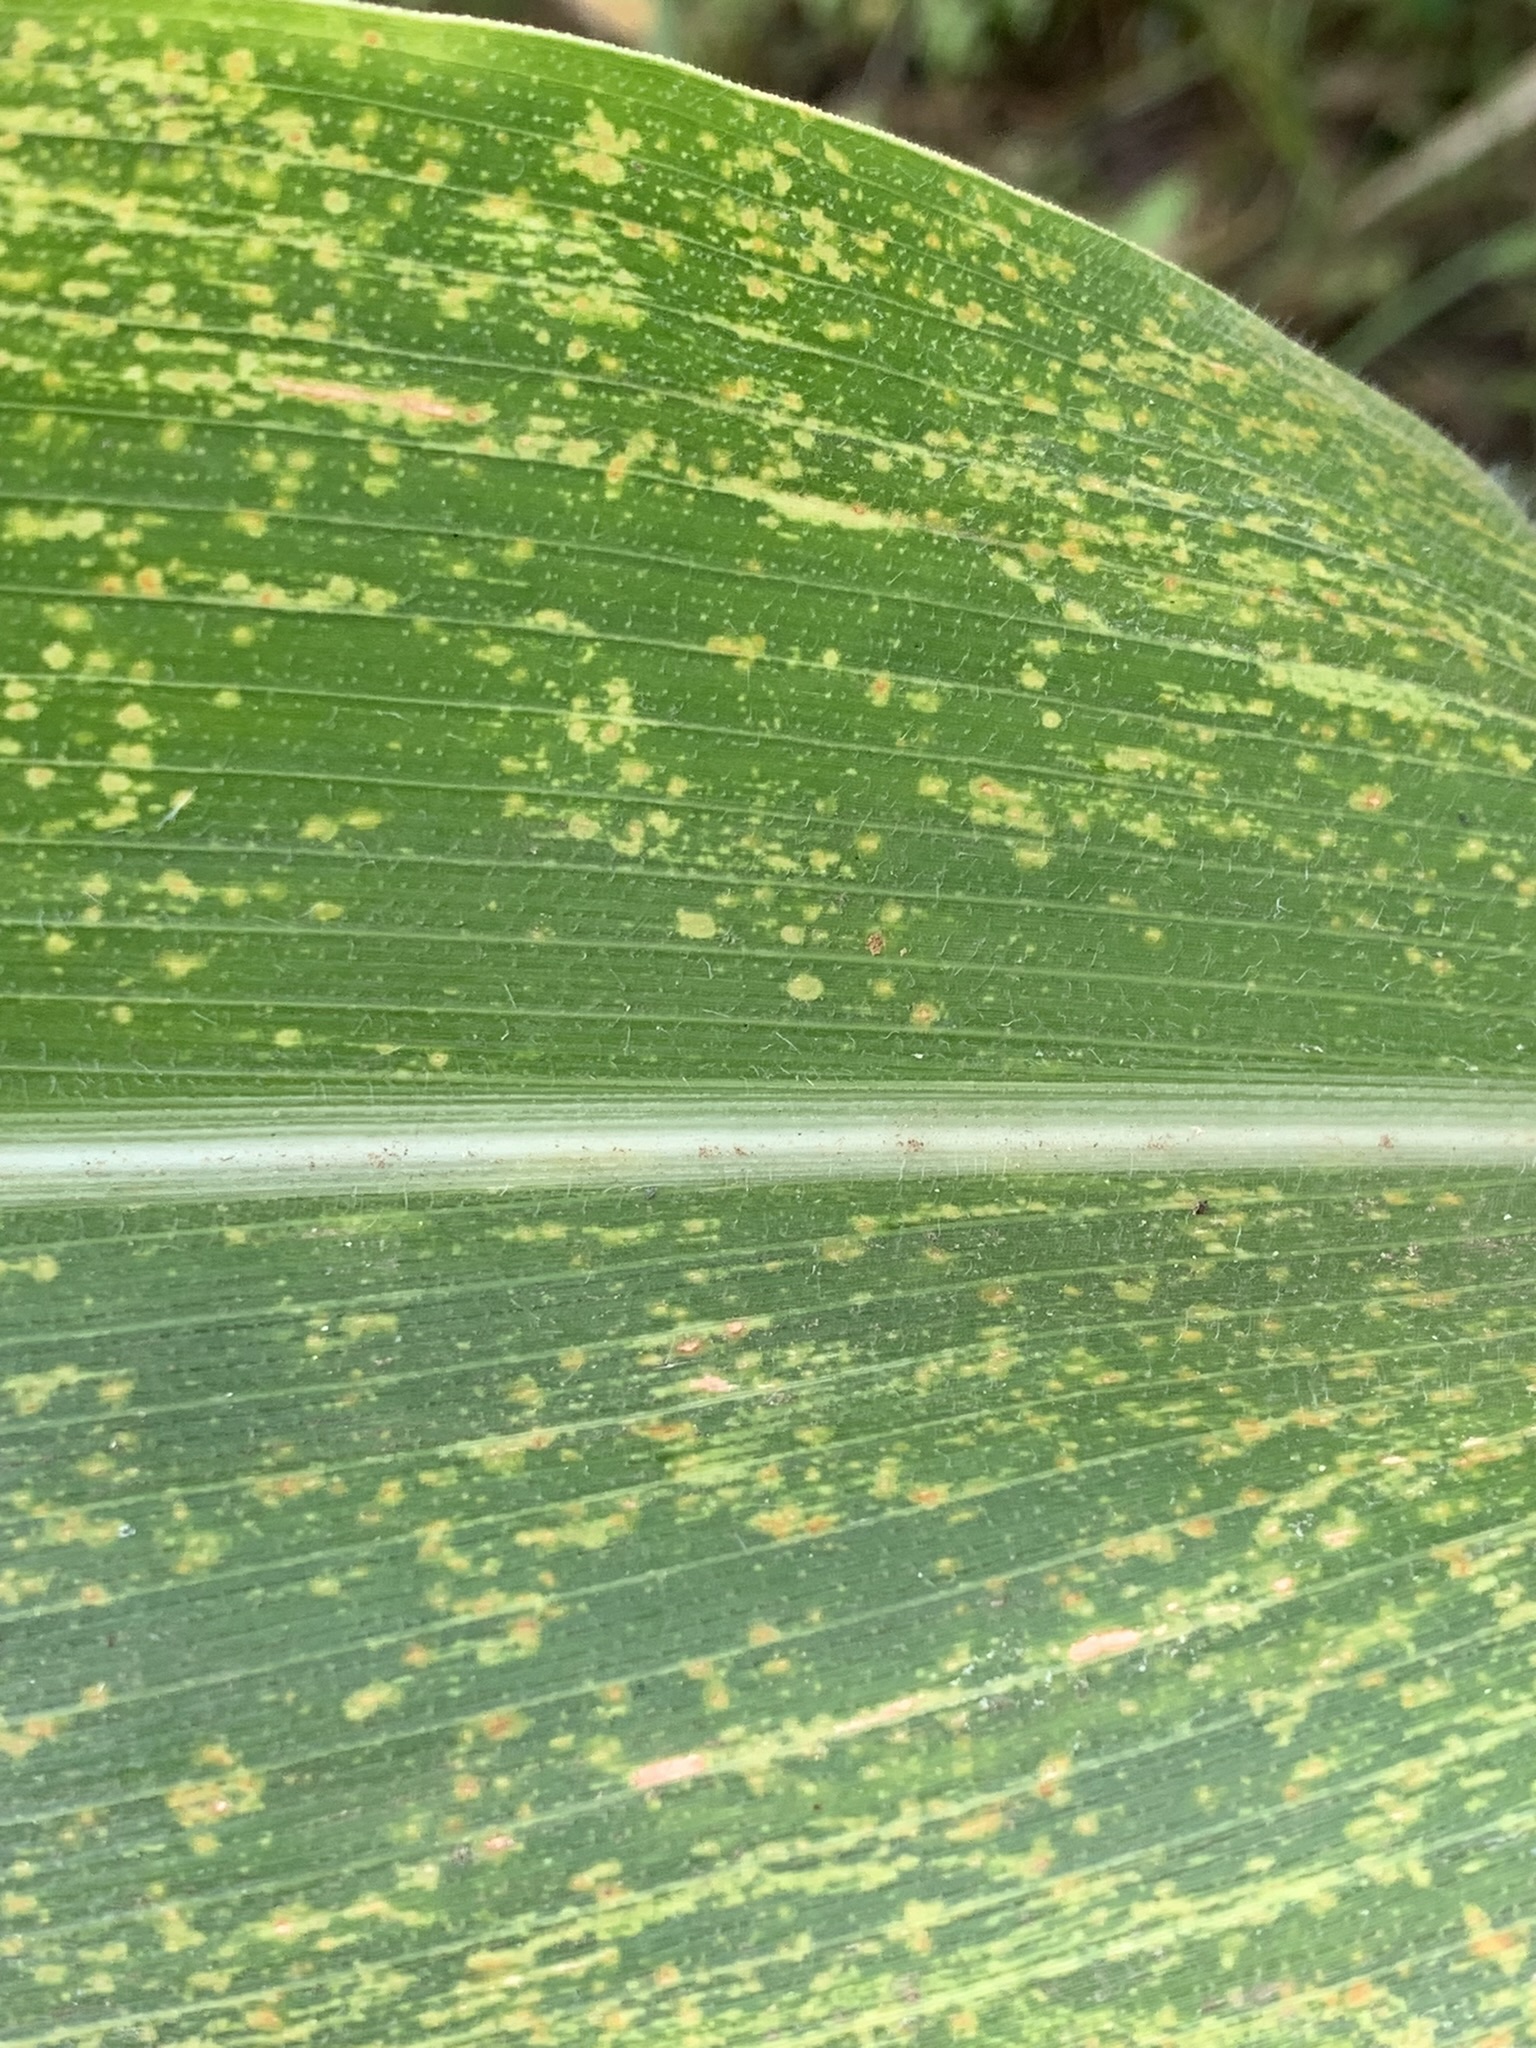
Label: MLN